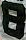
Number: 8